SRO Cinemaserye

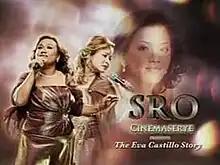
Title card

SRO Cinemaserye is a Philippine television drama anthology series broadcast by GMA Network. It premiered on March 26, 2009. The series concluded on April 8, 2010 with a total of 35 episodes.